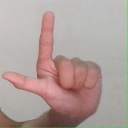
अक्षर: ल